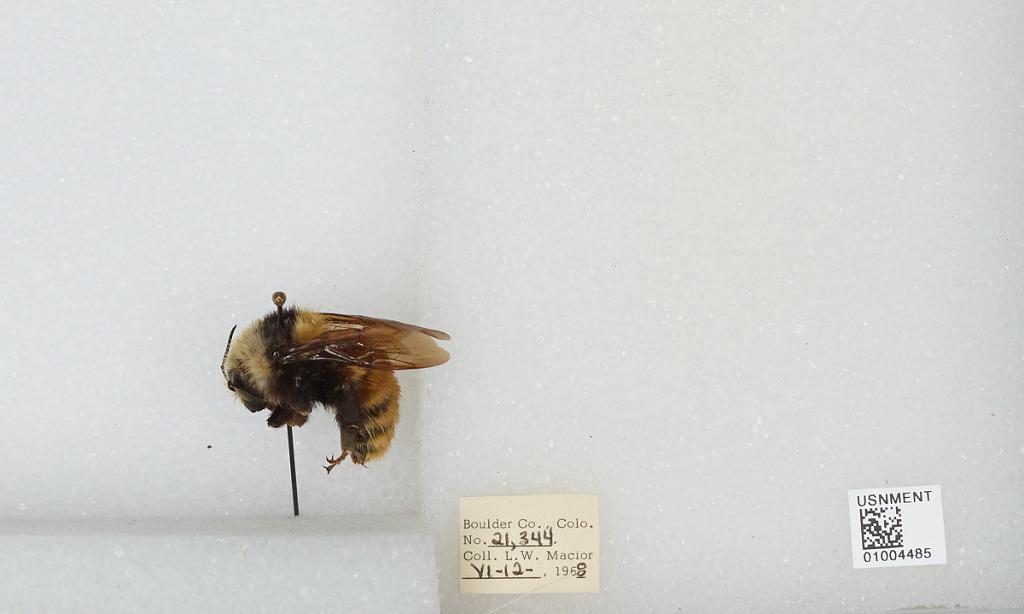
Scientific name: Bombus (Subterraneobombus) appositus Cresson
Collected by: L. Macior
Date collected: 1968-6-12
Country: United States
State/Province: Colorado
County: Boulder
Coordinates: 40.09, -105.36